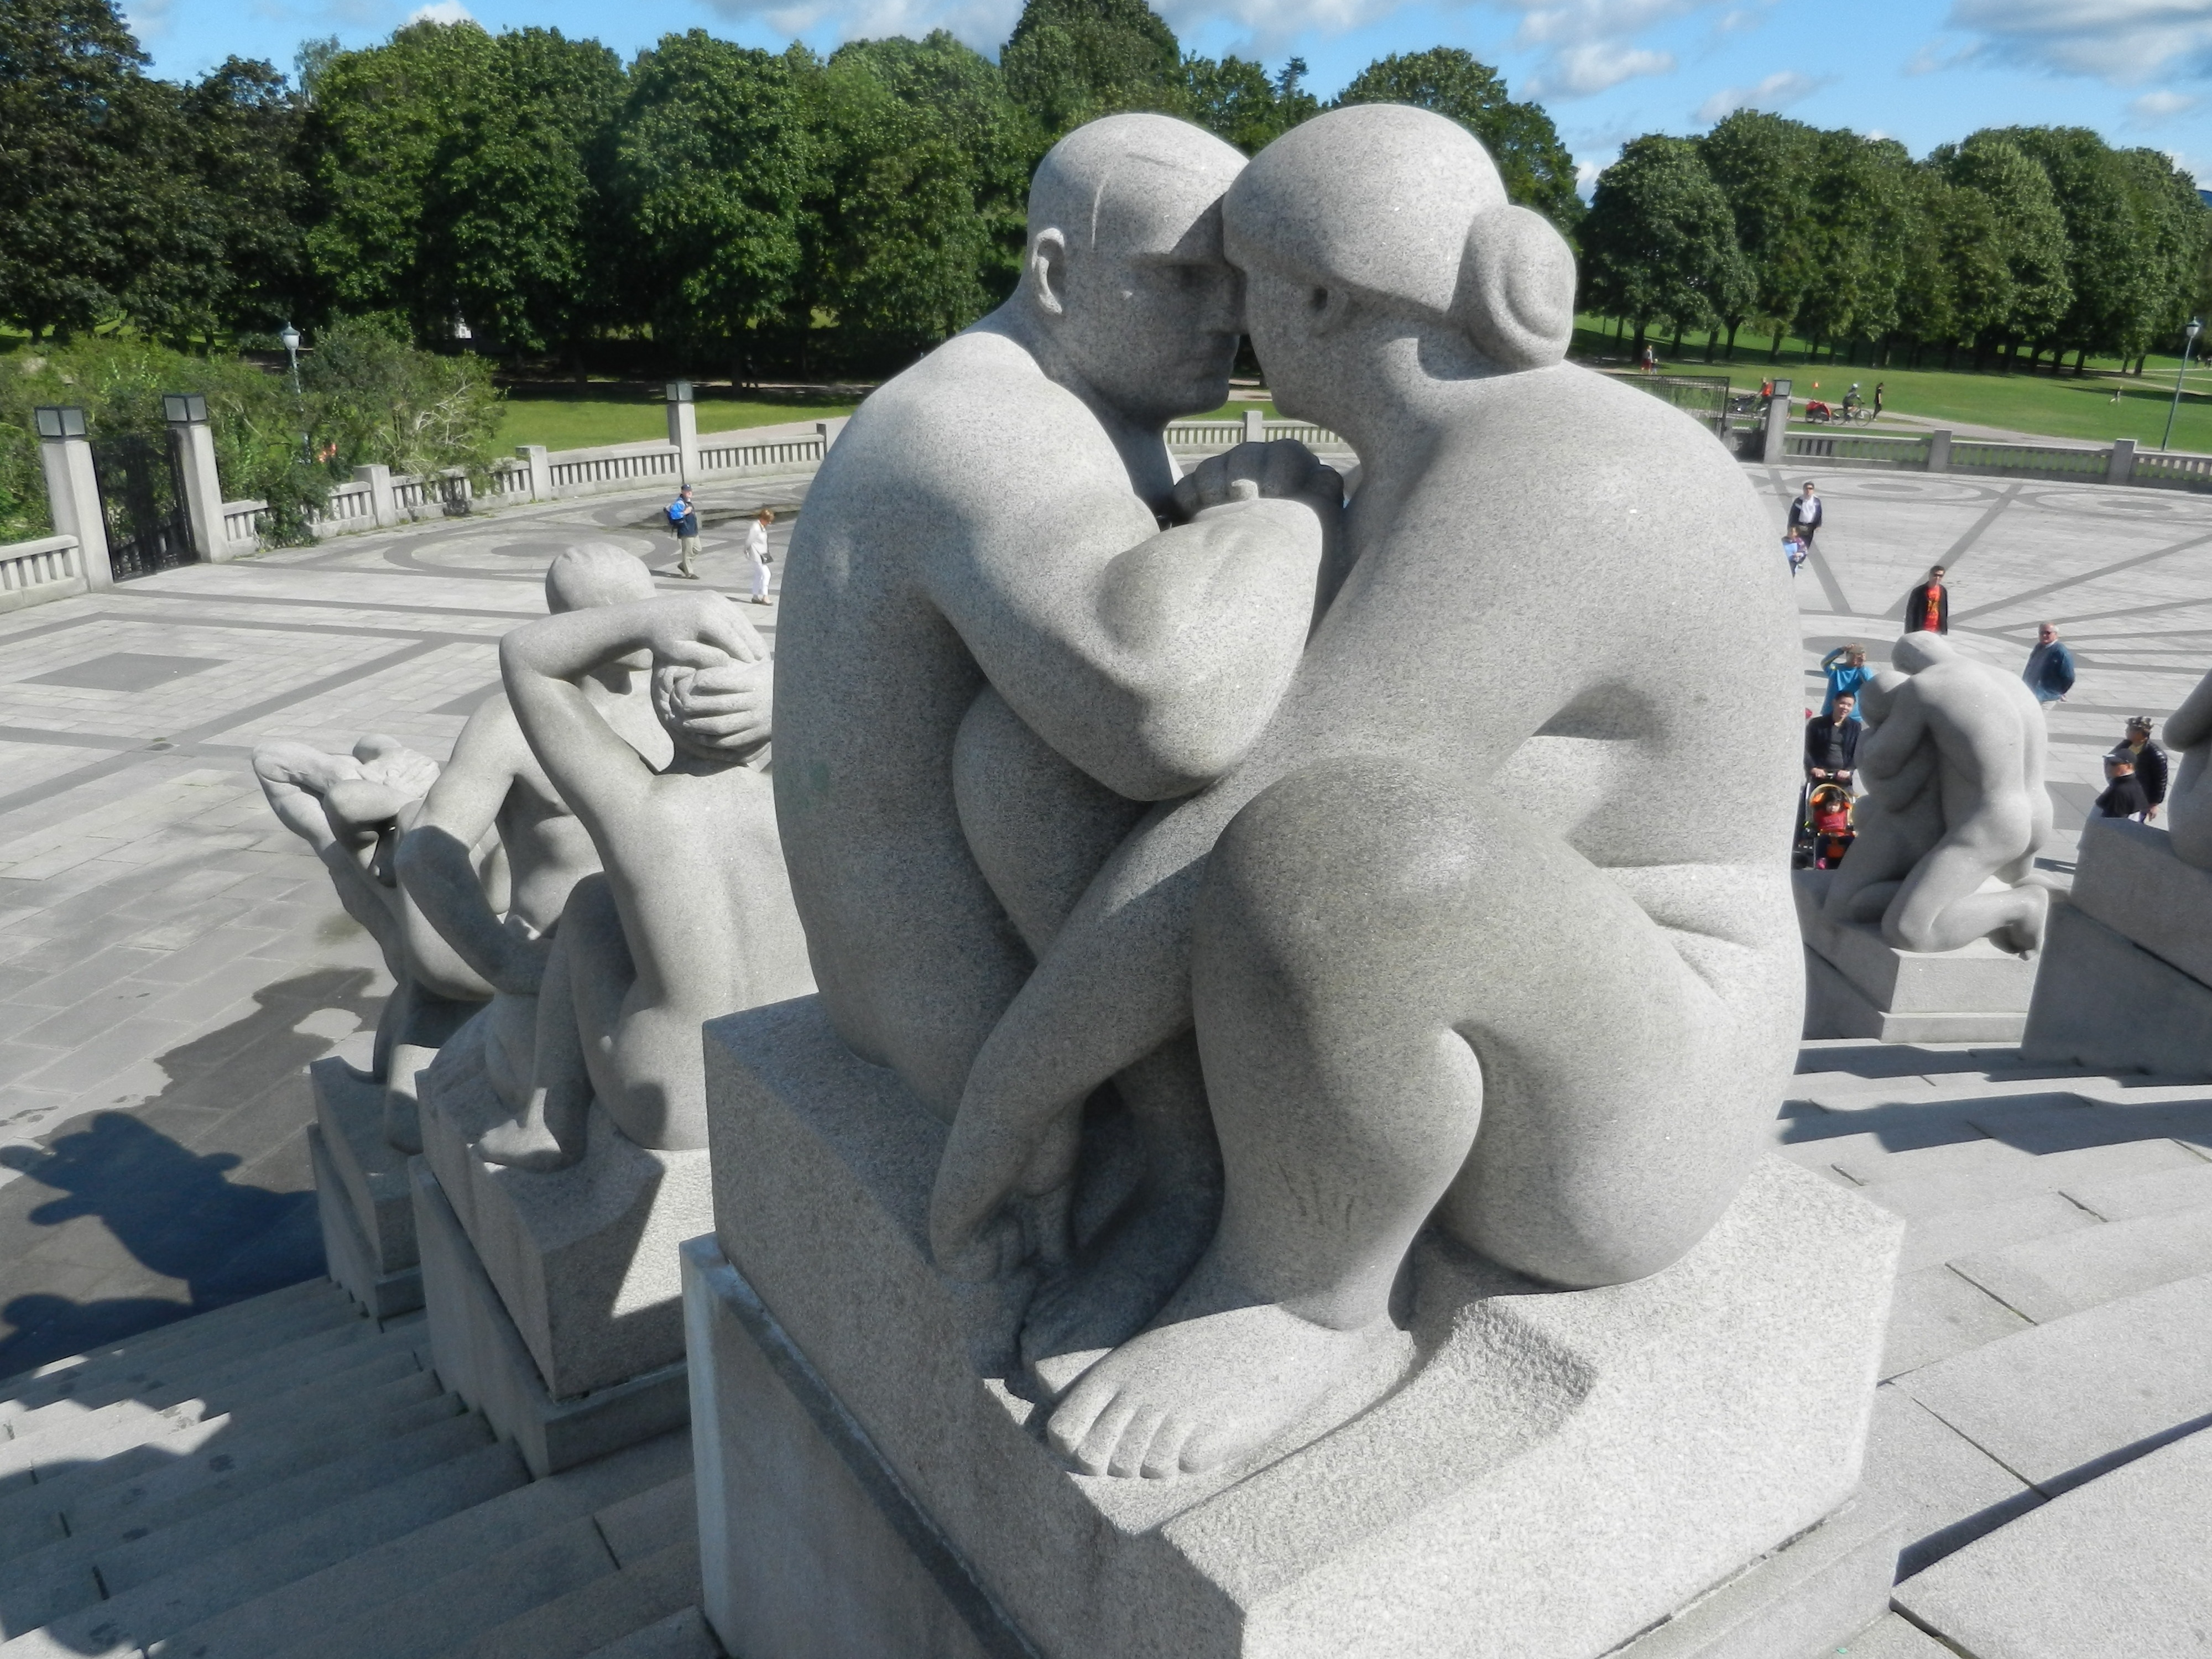
monument, statue, sculpture, memorial, art, pair, steinmetz, stone carving